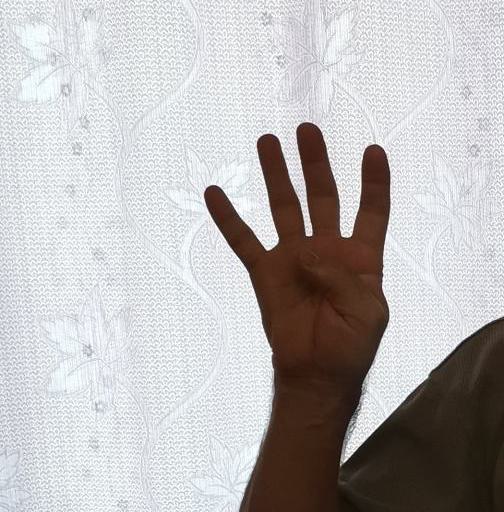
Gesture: four